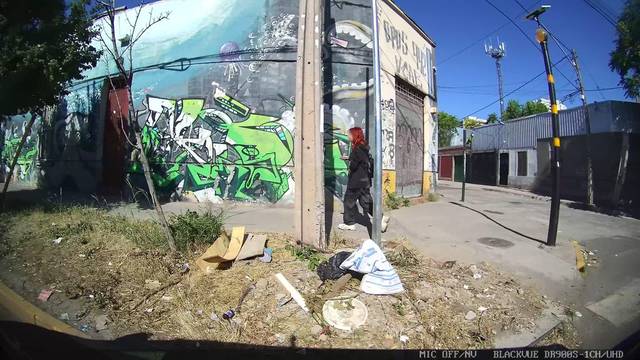
Region: Chile
Coordinates: -33.436, -70.692